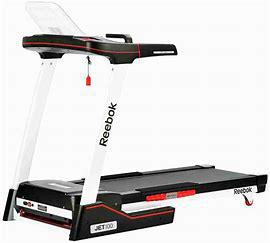
Brand: Reebok
Model: 100